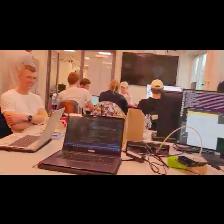
Label: Human